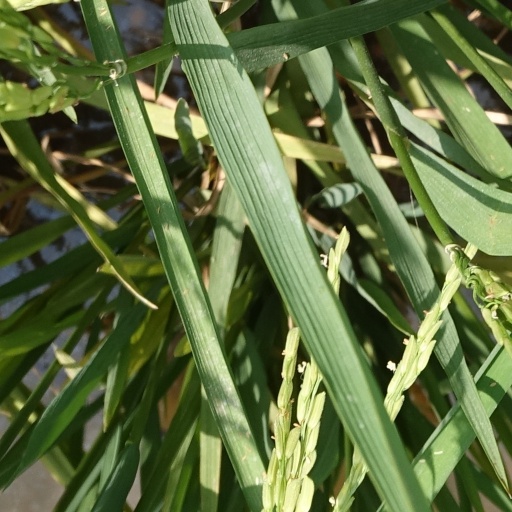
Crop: rice